Sundown Jim

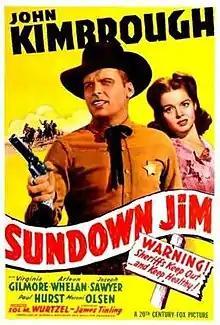
Theatrical release poster

Sundown Jim is a 1942 American Western film directed by James Tinling, written by William Bruckner and Robert F. Metzler, and starring John Kimbrough, Virginia Gilmore, Arleen Whelan, Joe Sawyer, Paul Hurst and Moroni Olsen. It was released on March 27, 1942, by 20th Century Fox.